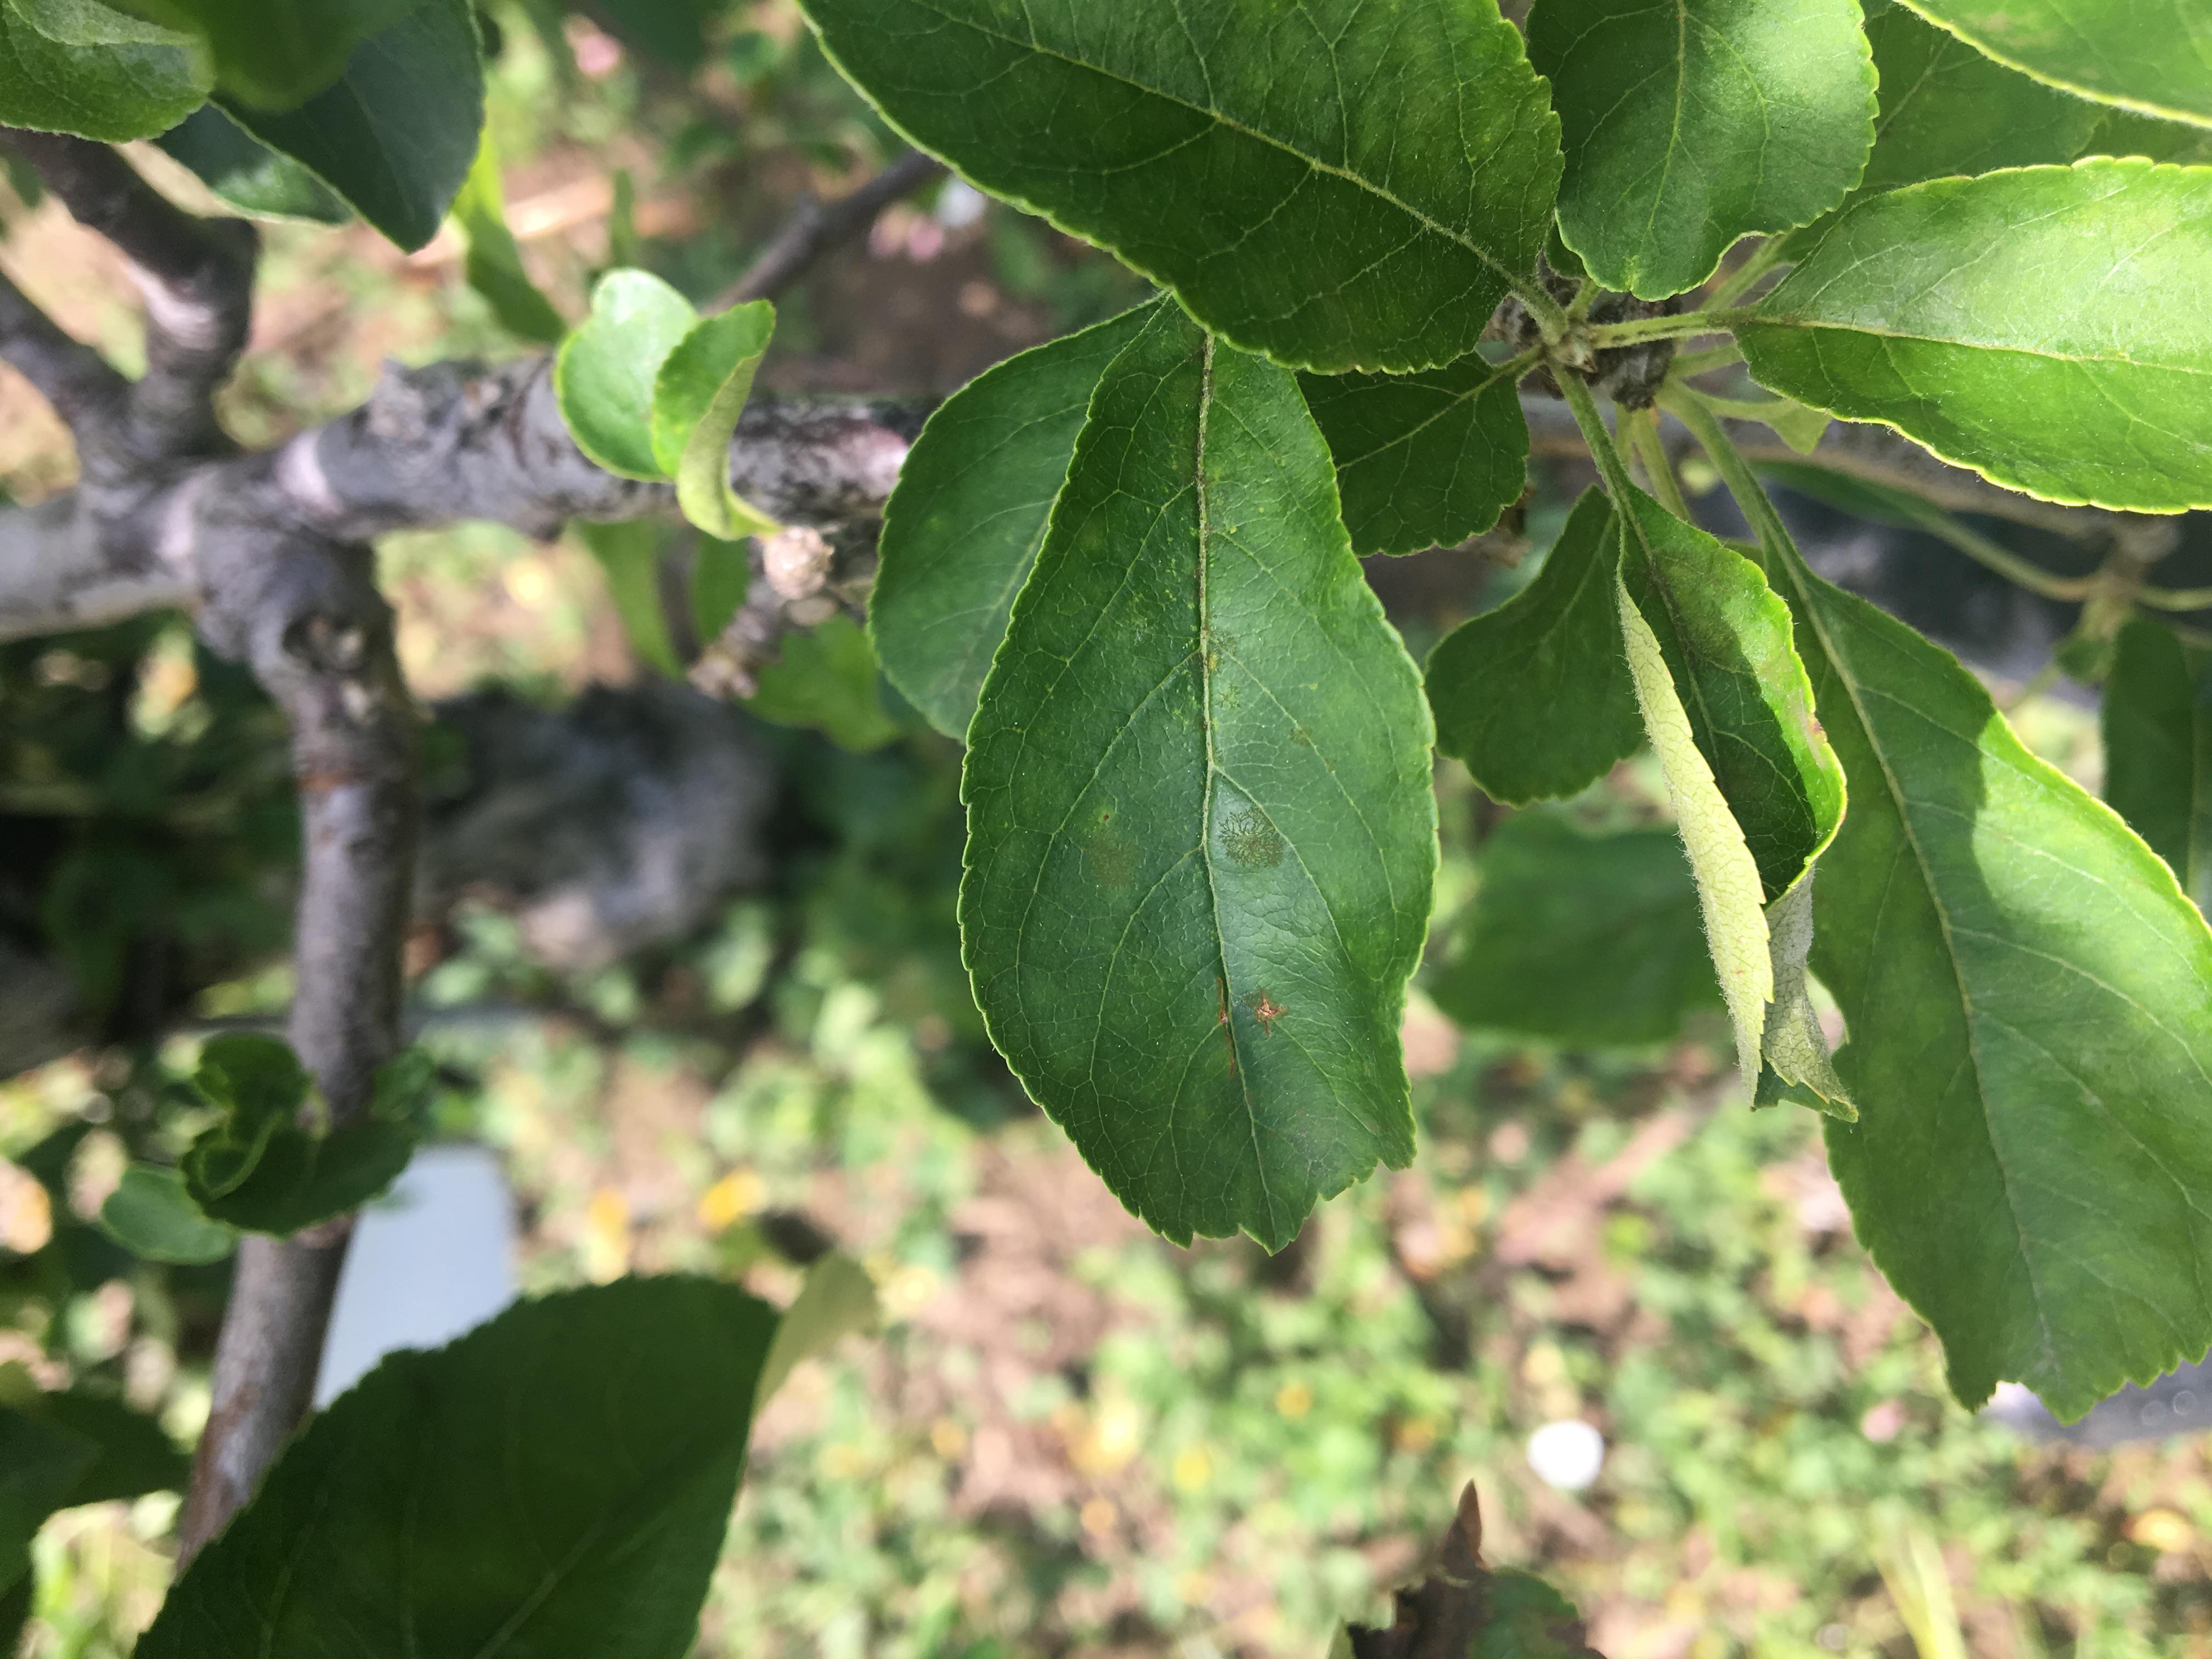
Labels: complex